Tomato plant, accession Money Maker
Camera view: vertical (180 deg); turntable rotation: 180 degrees
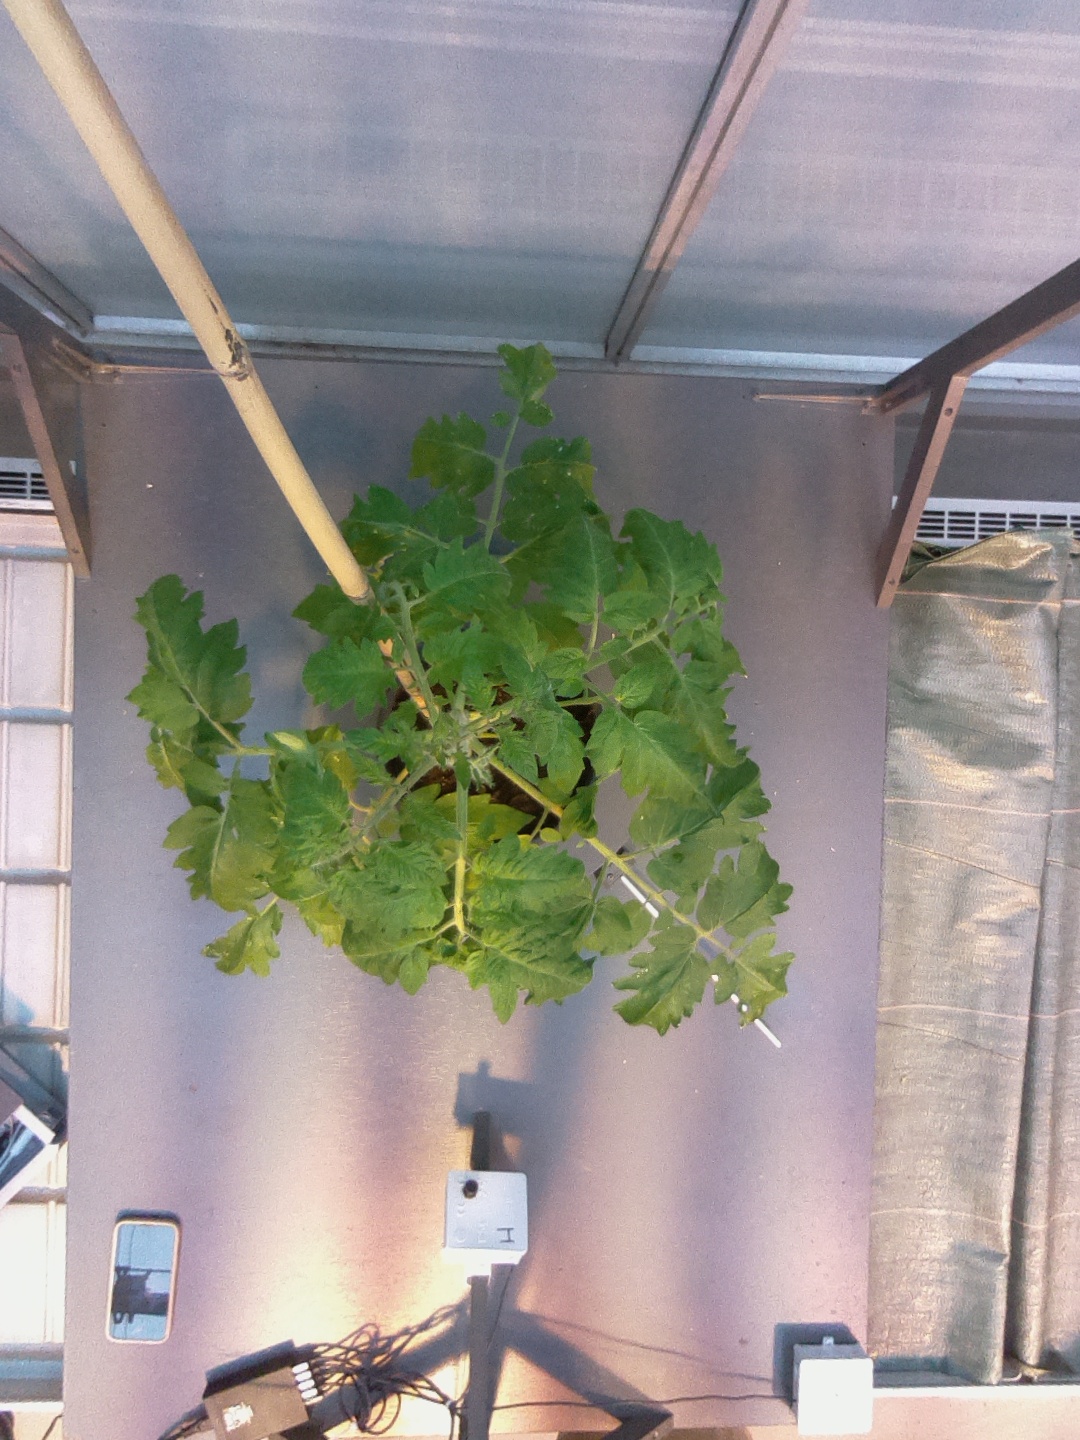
BBCH growth stage 53: 3 inflorescences visible